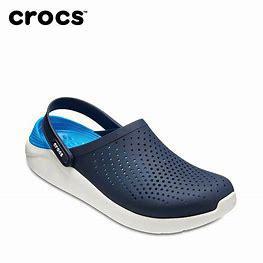
Brand: Crocs
Model: 100